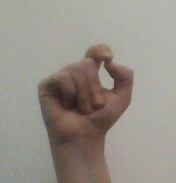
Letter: fa